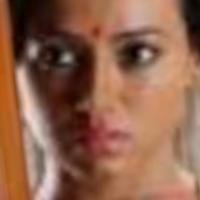
Age group: age 31-40